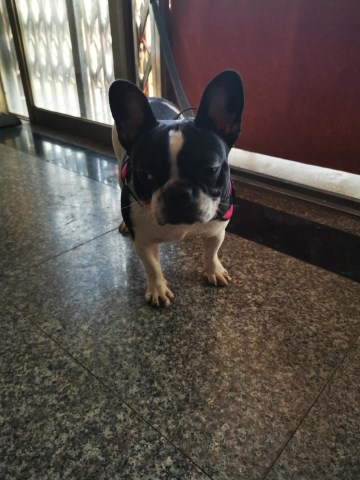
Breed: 1121-n000002-French_bulldog